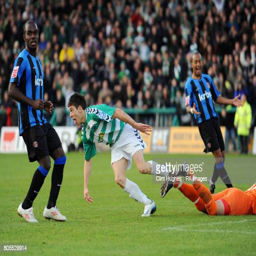
golfer celebrates after scoring his side winning goal during the match